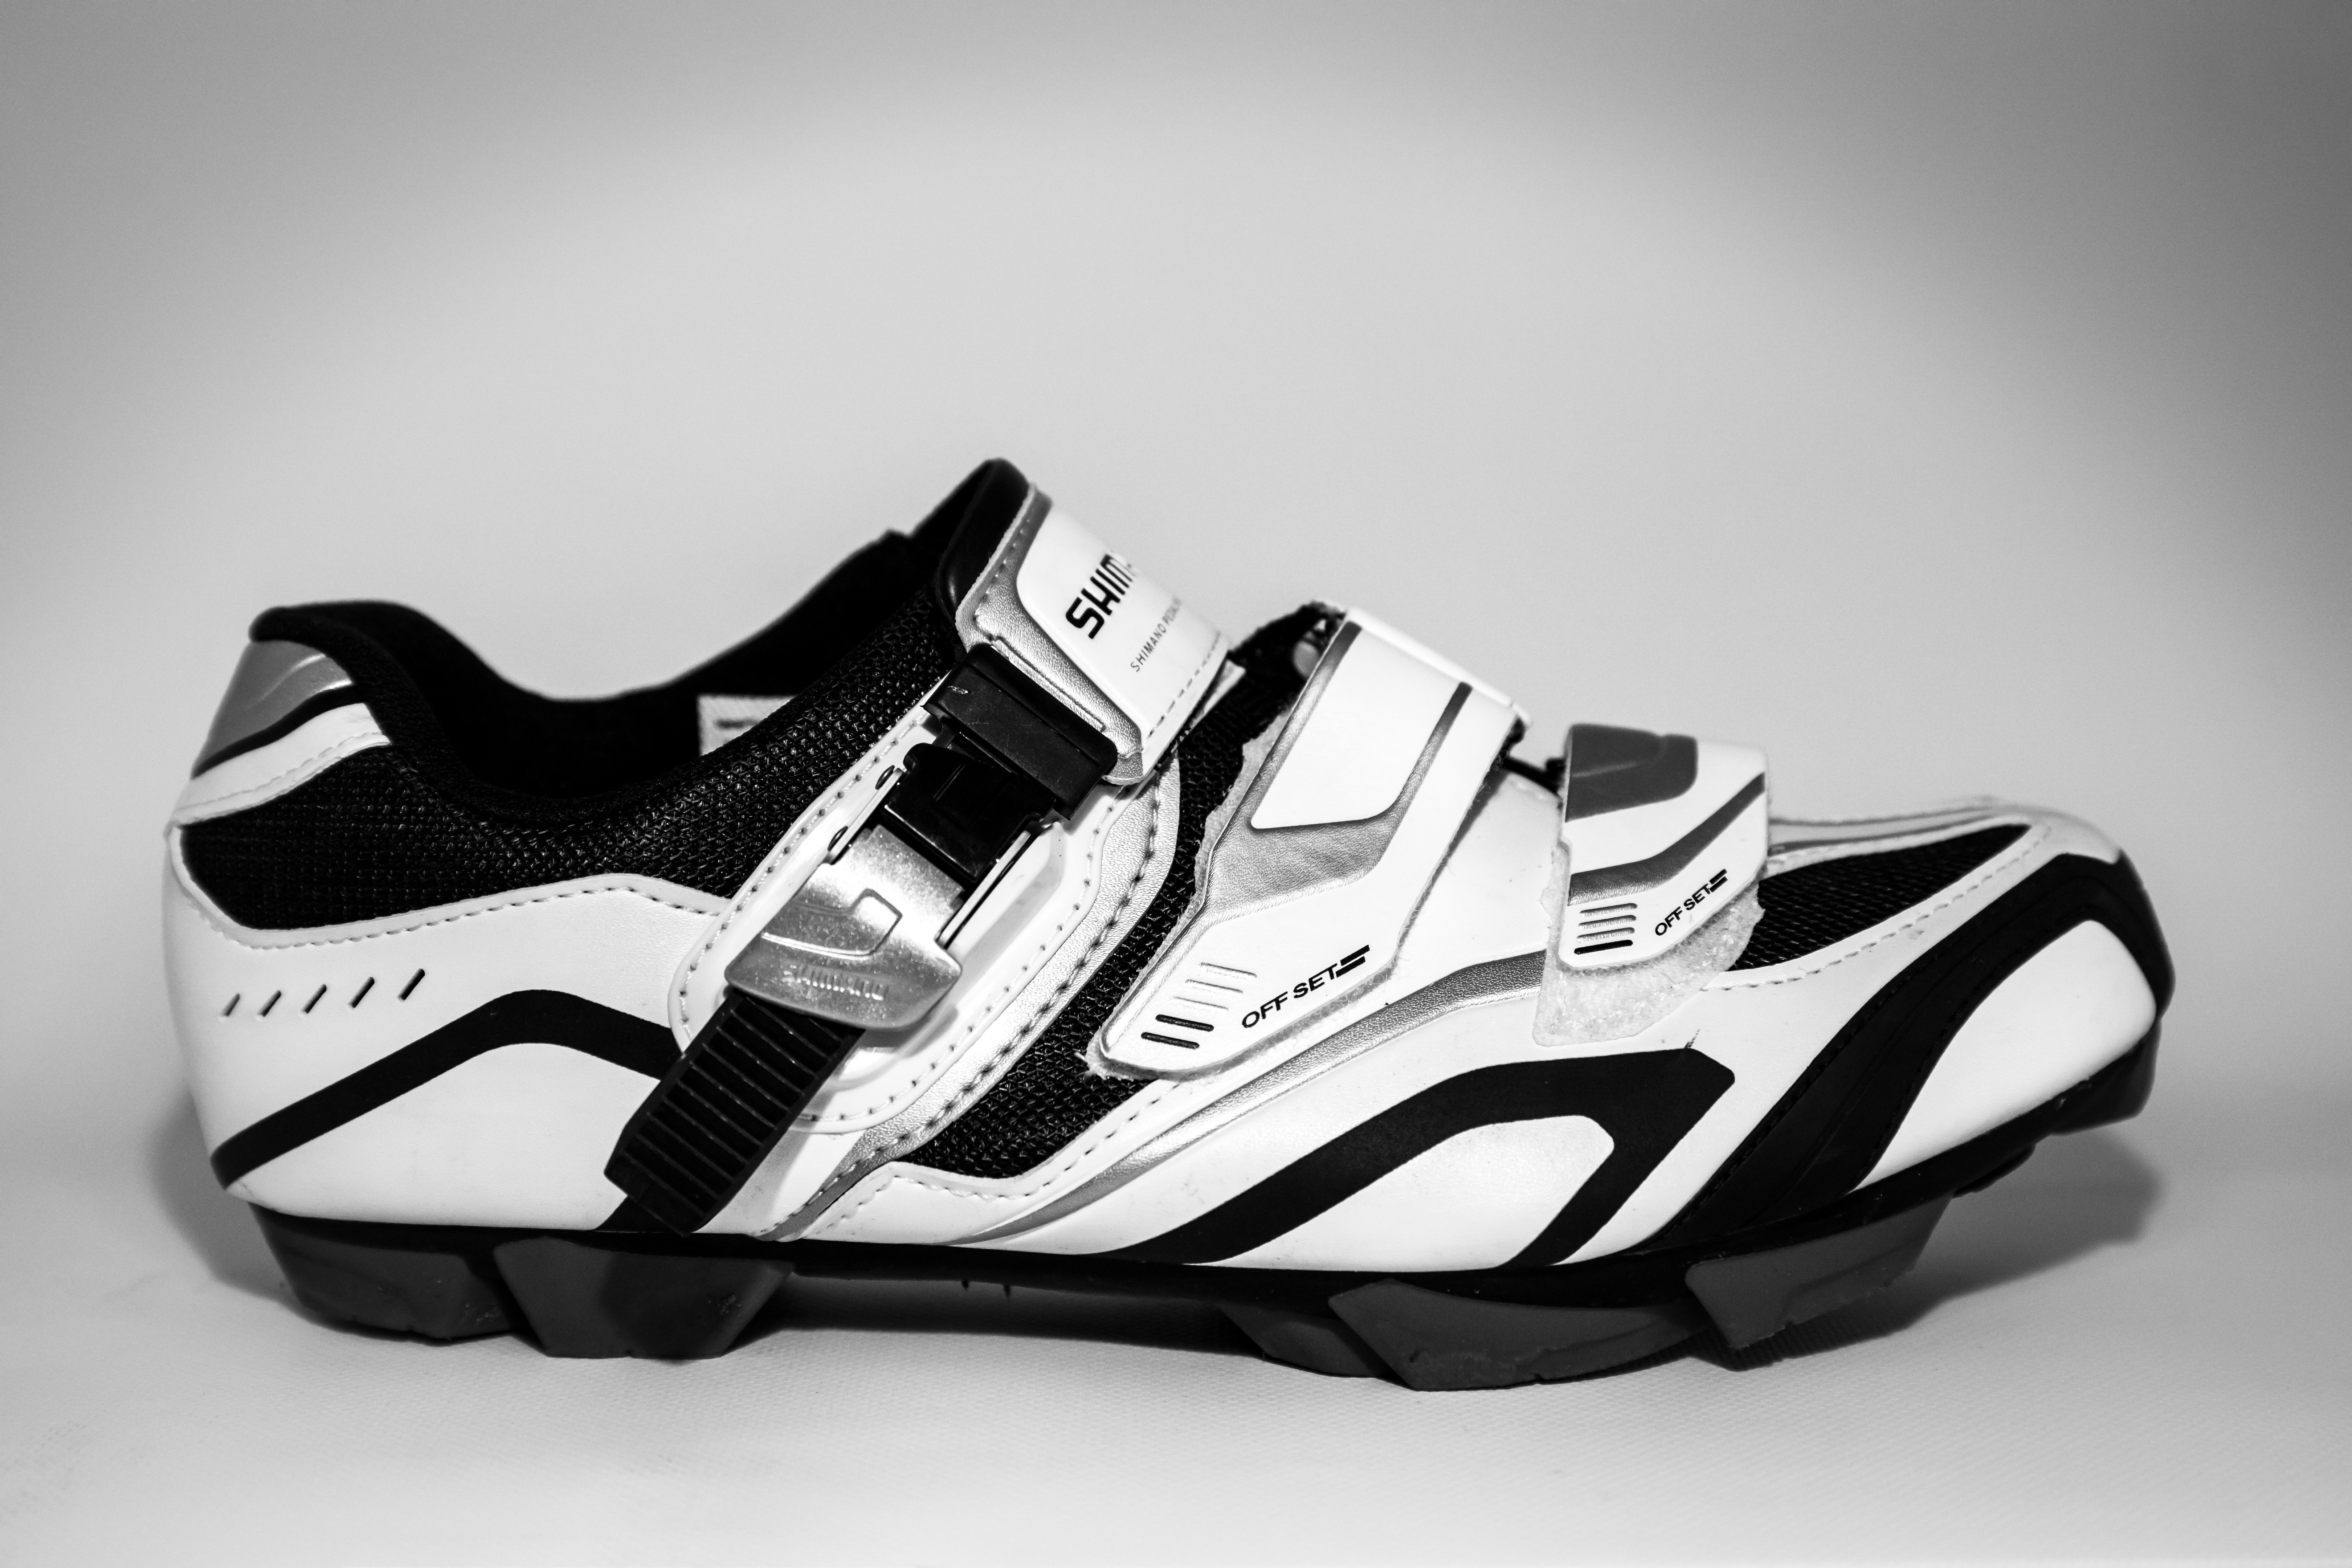
shoe, black and white, white, equipment, black, tennis shoe, brand, product, shoes, sports, sneakers, footwear, cycling shoes, outdoor shoe, athletic shoe, bicycle shoe